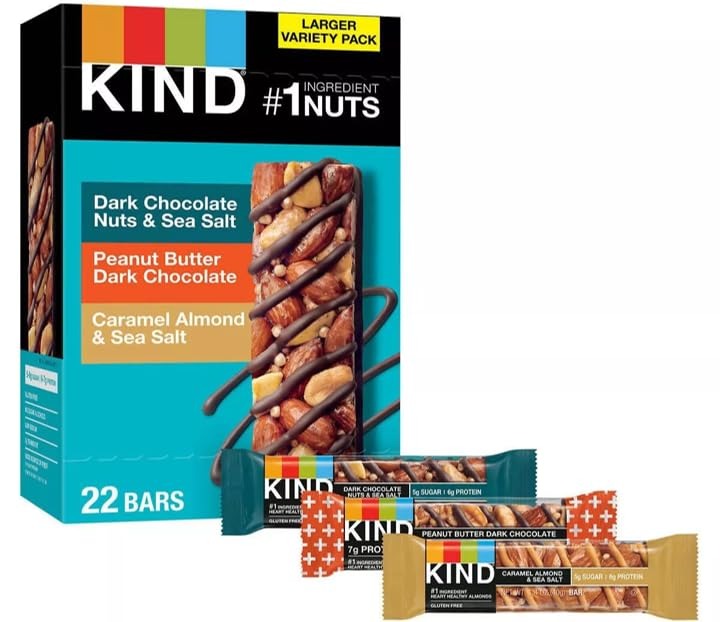
Item Name: Generic KIND Nut Bar ~ Variety Pack ~ 22 Bars Full Size Bars ~ 6-7g protein/1 bar ~ Dark Chocolate Nuts & Sea Salt ~ Peanut Butter Dark Chocolate ~ Caramel Almond & Sea Salt
Bullet Point: KIND Nut Bar ~ Variety Pack ~ 22 Bars ~ 6-7g protein/1 bar ~ Dark Chocolate Nuts & Sea Salt ~ Peanut Butter Dark Chocolate ~ Caramel Almond & Sea Salt
Product Description: Features: 10 - Dark Chocolate Nuts & Sea Salt 6 - Peanut Butter Dark Chocolate 6 - Caramel Almond & Sea Salt 1.4 oz Bars 22 Total Bars Product Details Variety pack 6-7g protein per bar Under 10g sugar per bar #1 ingredient is nuts Kosher
Value: 22.0
Unit: Count

Price: 20.94